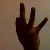
The image shows a hand gesture representing the number 9 in Indian Sign Language.